Later Jin invasion of Joseon

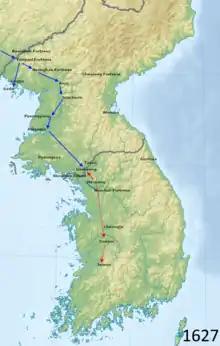

The Later Jin invasion of Joseon occurred in early 1627 when the Later Jin prince Amin led an invasion of the Joseon dynasty. The war ended after three months with the Later Jin establishing itself as sovereign tributary overlord over Joseon. However Joseon continued its relationship with the Ming dynasty and showed defiance in solidifying its tributary relationship with the Later Jin. It was followed by the Qing invasion of Joseon in 1636.